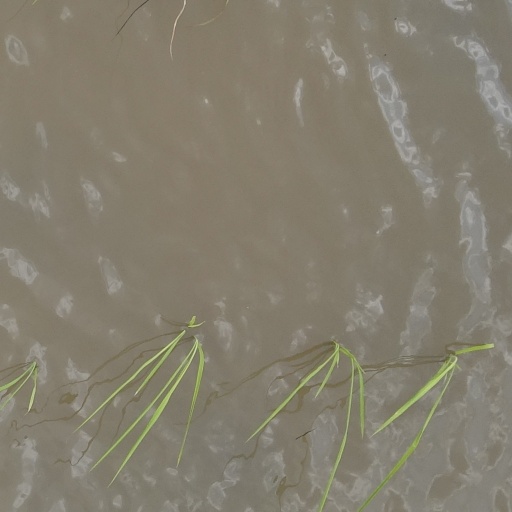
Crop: rice